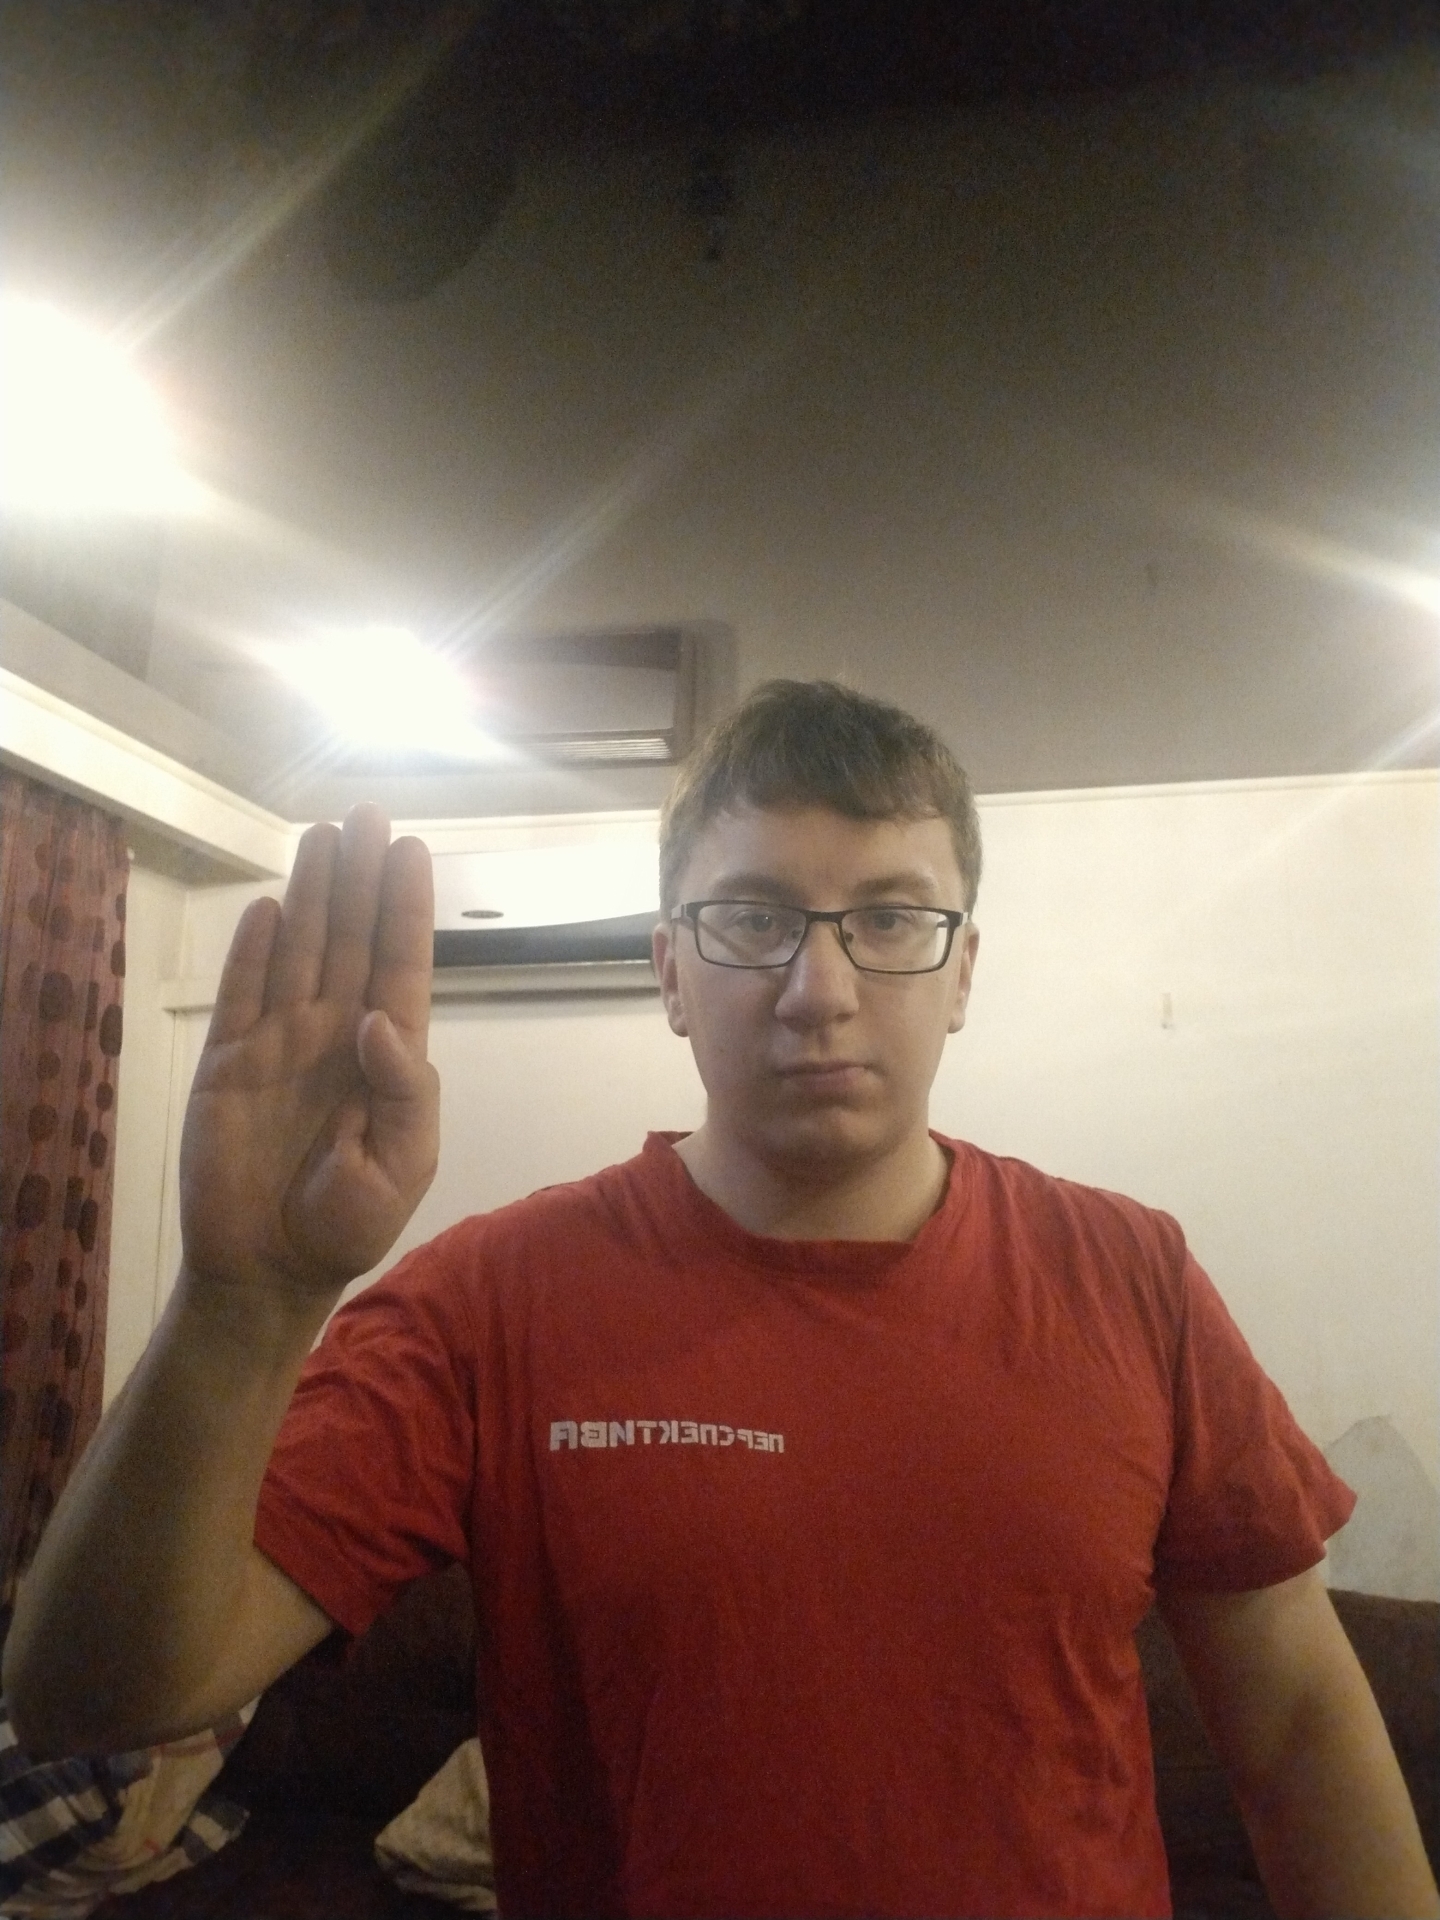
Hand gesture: stop